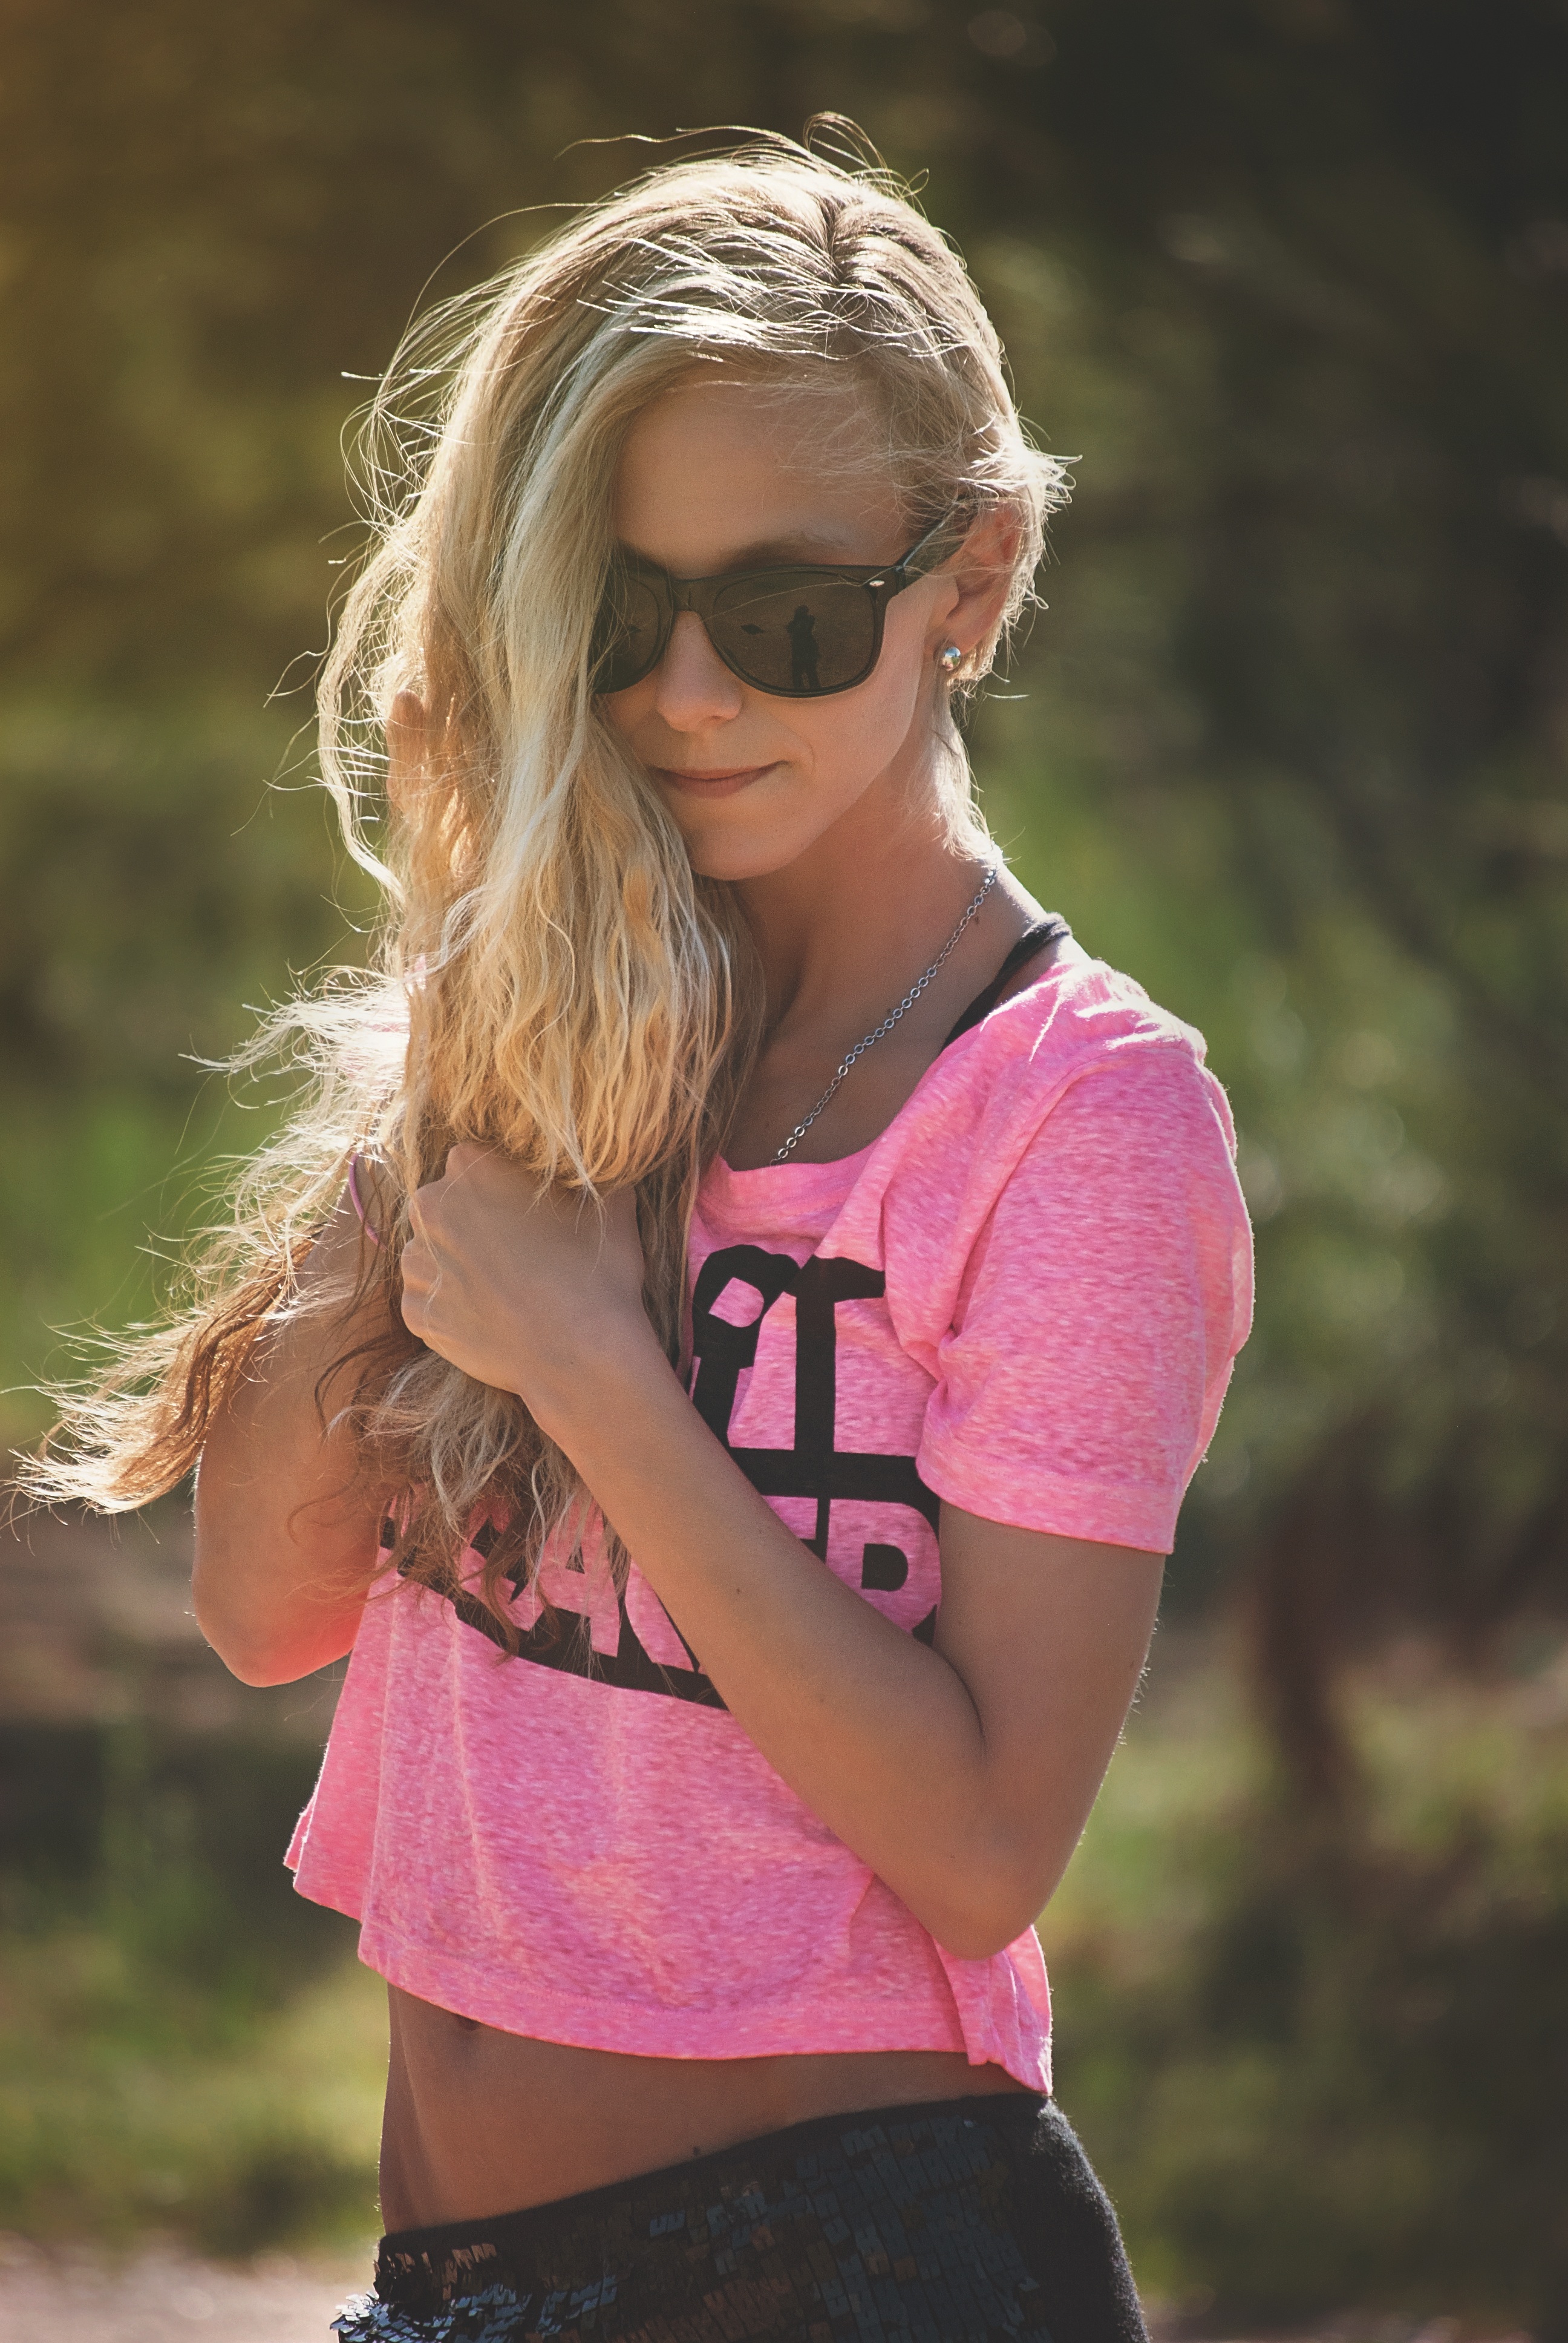
nature, person, girl, woman, hair, photography, summer, standing, portrait, model, young, fashion, clothing, lady, pink, blonde, hairstyle, smile, long hair, human body, trees, outdoors, sunglasses, eye, skin, beauty, style, blond, glamour, abdomen, photo shoot, brown hair, portrait photography, art model